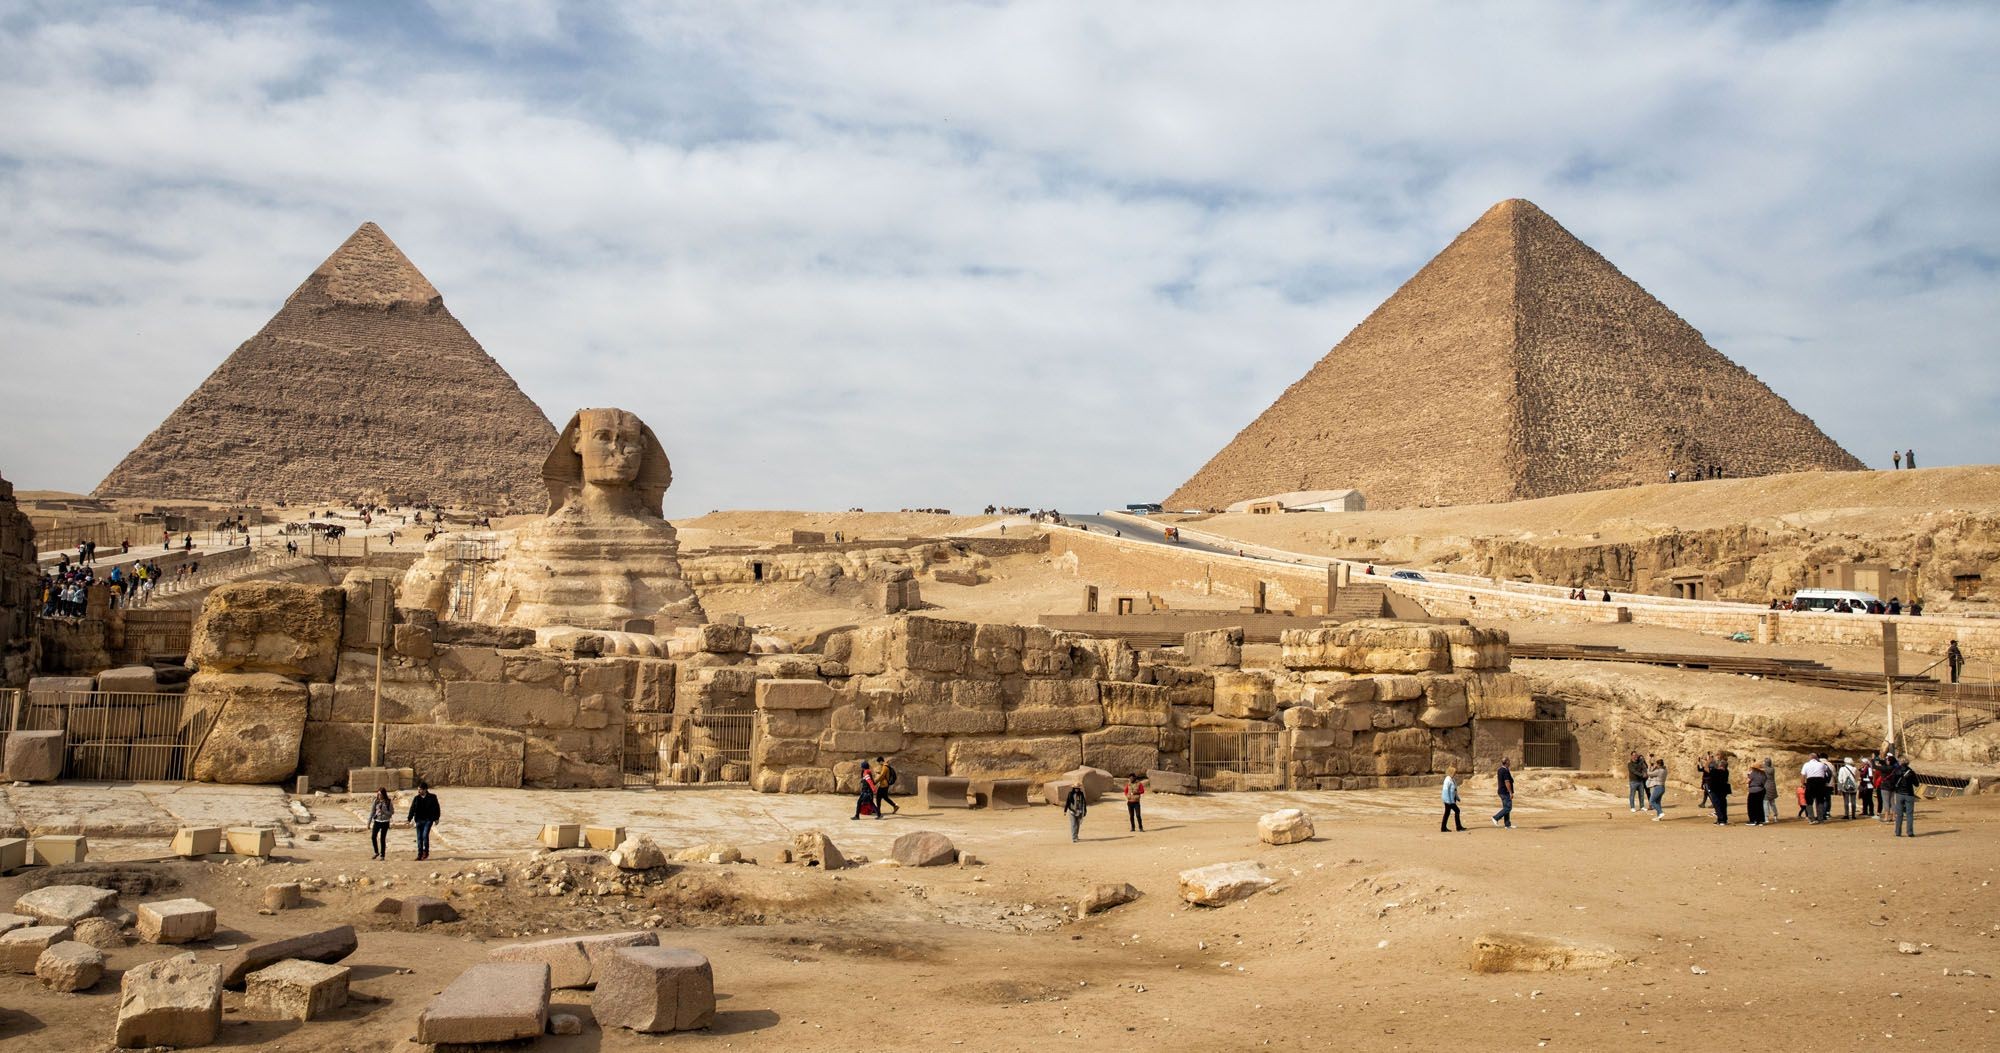
Landmark: Pyramids of Giza